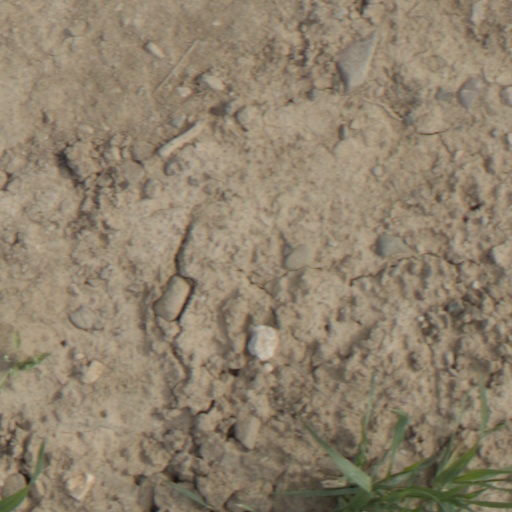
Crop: wheat